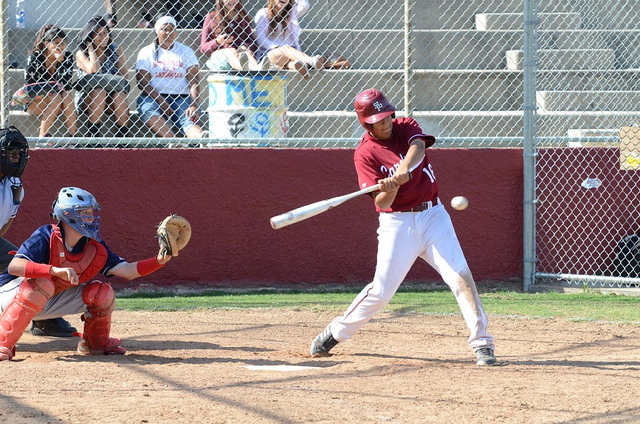
khán giả đang theo dõi cú đánh bóng của cầu thủ đánh bóng